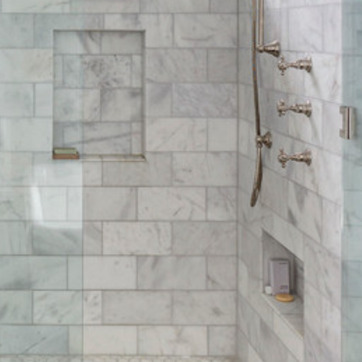
Material: tile